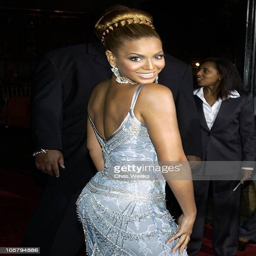
pop artist during world premiere